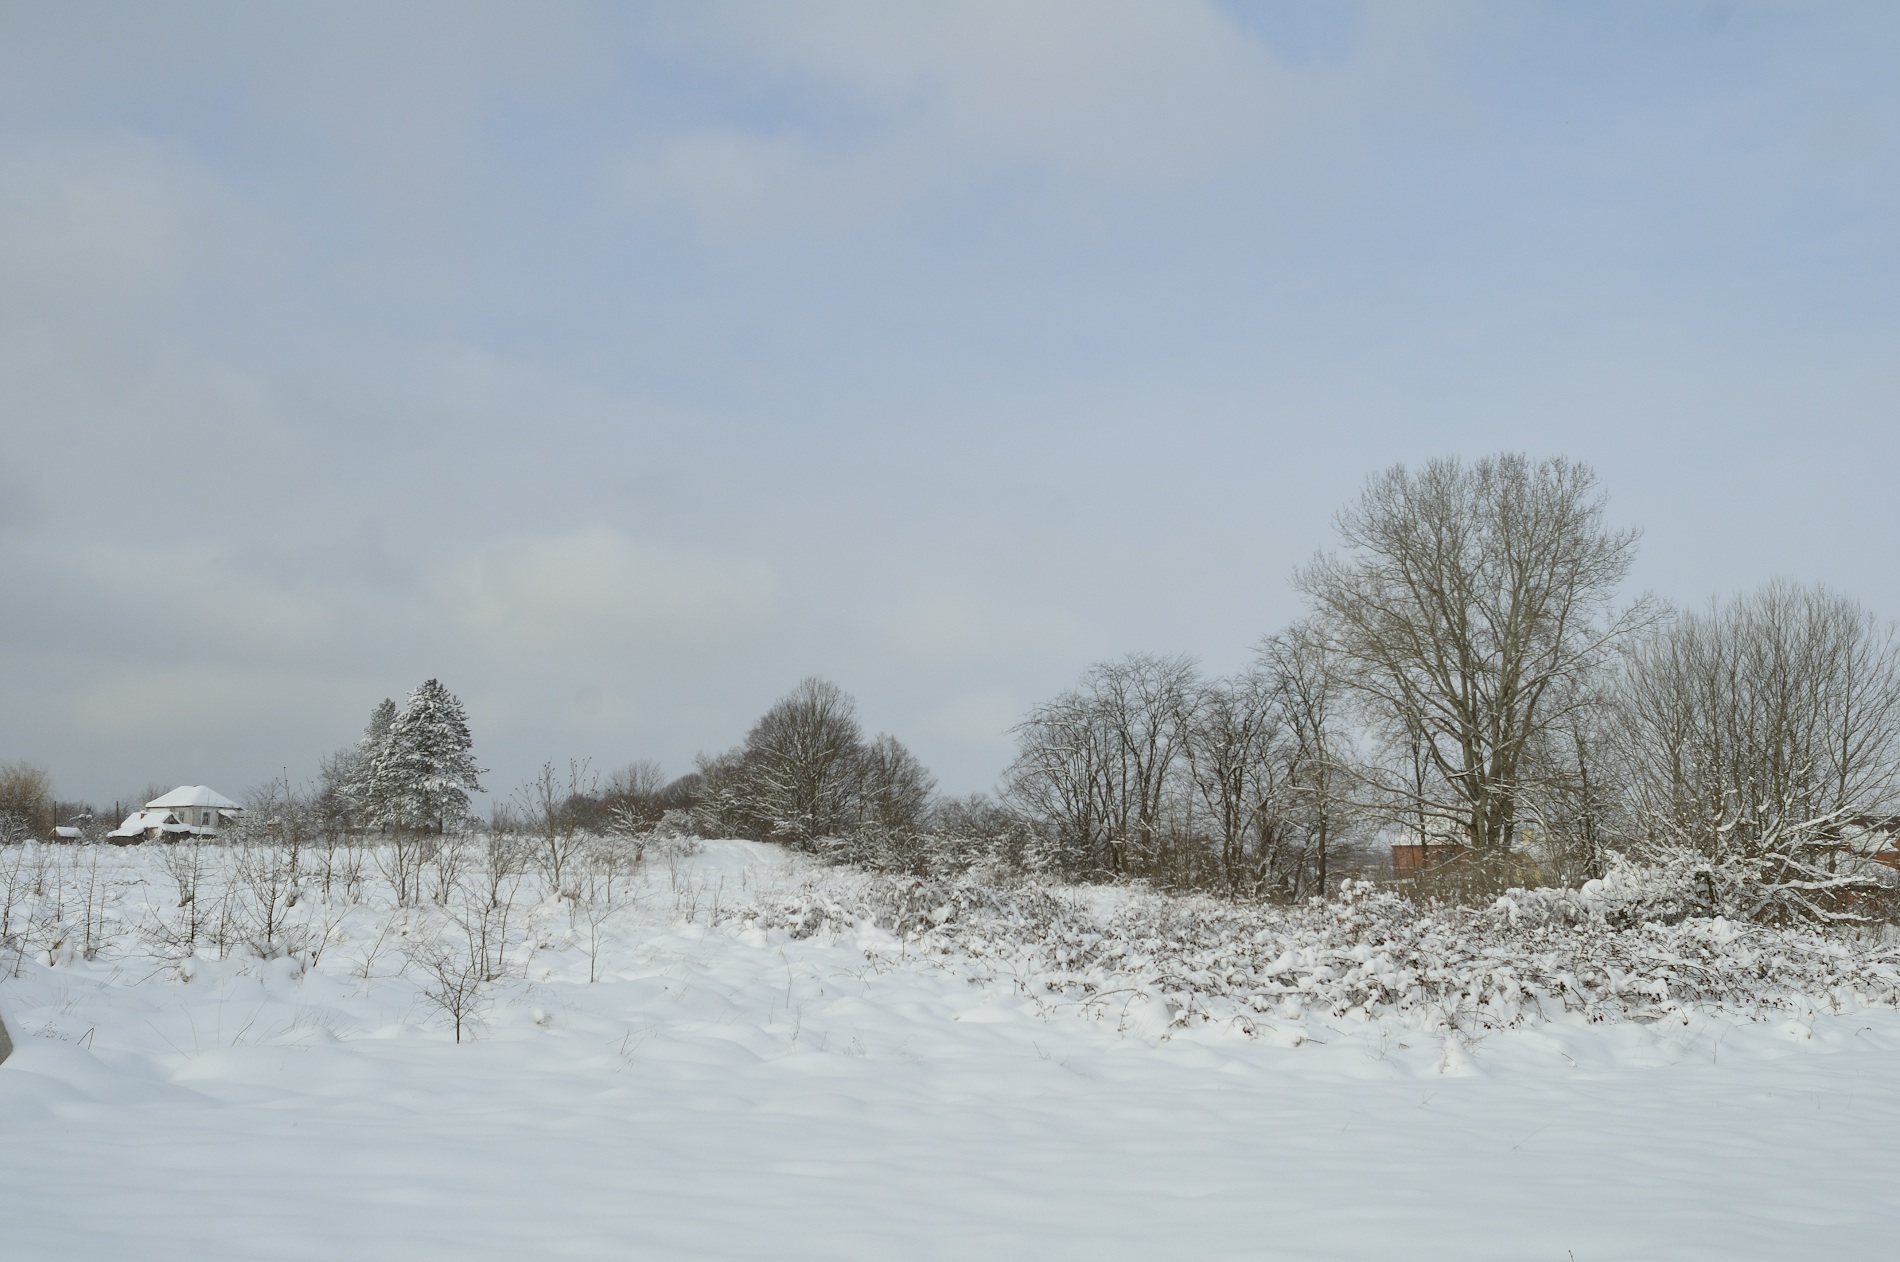
tree, snow, winter, frost, weather, season, freezing